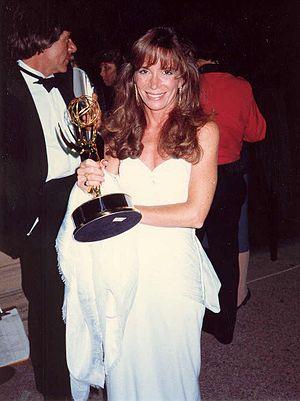
Cathy Lee Guisewite, née le 5 septembre 1950 à Dayton, est une auteure de bande dessinée américaine connue pour son comic strip humoristique Cathy, publié de 1976 à 2010 et diffusé jusque dans 1 400 journaux au plus fort de sa popularité.